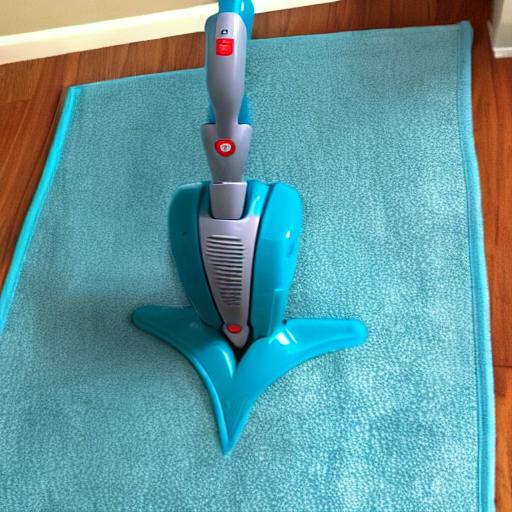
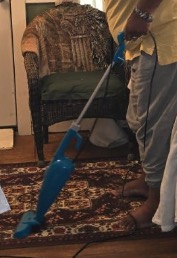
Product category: items_vacuum
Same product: no